Planetary Missions Program Office

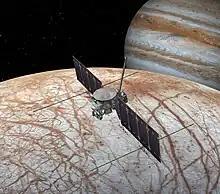
"Europa Clipper", one of the first missions of the Solar System Exploration program

In late 2014, the Solar System Exploration program was established alongside the Planetary Missions Program Office to "execute prioritized planetary science." The first mission of the program is "DART", an asteroid deflection test targeting 65803 Didymos that launched in 2021. Originally a component of "AIDA", "DART"s impact was intended to be observed by ESA's "AIM" orbiter, which would continue to study Didymos from orbit. However, the ESA Council at ministerial level cancelled the "AIM" mission in favour of funding for the "ExoMars 2020" rover, citing budget concerns. Despite the cancellation of "AIM", NASA committed to their original plan, opting to continue solely with "DART". DART successfully impacted Dimorphos, the moon of asteroid 65803 Didymos, on September 26, 2022. Two Europa astrobiology missions are scheduled in the Solar System Exploration program. The "Europa Clipper" was launched on October 14, 2024, on a SpaceX Falcon Heavy. The ESA "JUICE" mission to study Europa, Ganymede, and Callisto will use the NASA-built, Solar System Exploration Program-funded Ultraviolet Spectrograph (UVS) and parts of the Particle Environment Package (PEP) and Radar for Icy Moons Exploration (RIME) instruments.